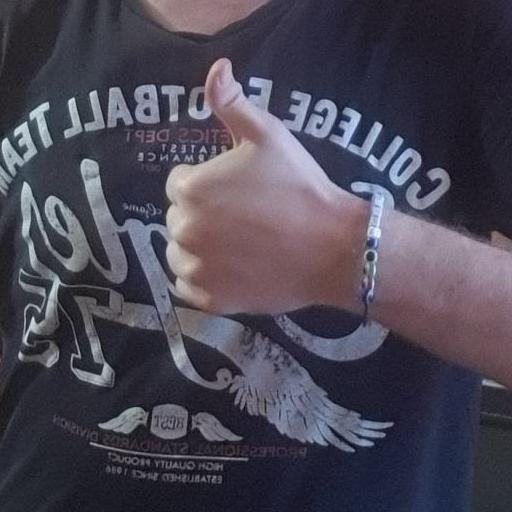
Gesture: like